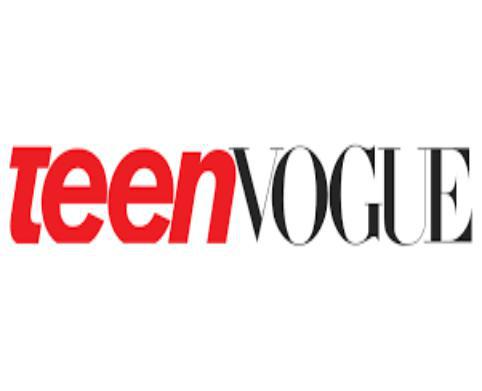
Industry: Others